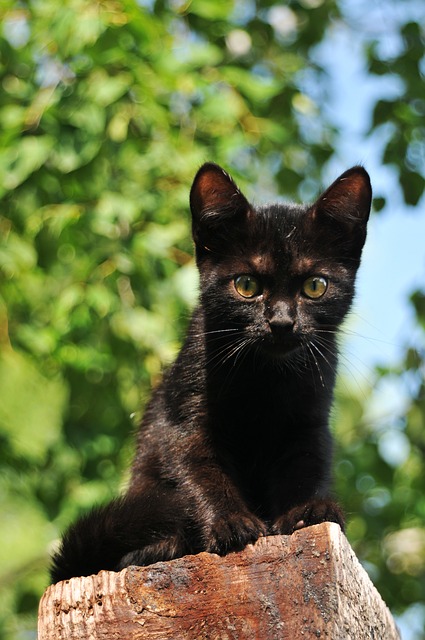
Label: gatto